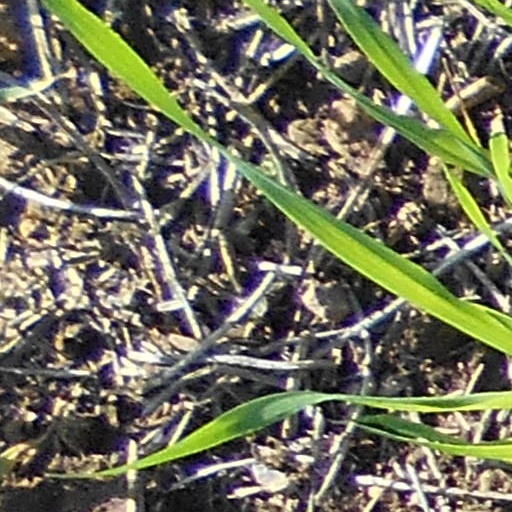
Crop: wheat